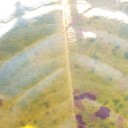
Label: Cerscospora